Charles Wilson Killam

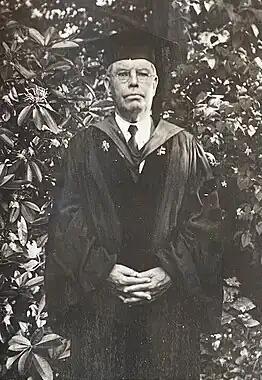
Killam in commencement gown (1937).

He demanded the same thoroughness of his students that he gave himself and never returned a student's unfinished problem "without his professional correction to the last detail, sharply noted in red ink and colored pencil so that the solution would be clear and direct." He defined the principal function of the architect of the time as "to plan and direct the execution of building projects so as to produce convenient, safe, economical and durable enclosures for our manifold activities." Killam was determined that each student be thoroughly grounded in all methods of building construction, both old and new. In his "Resistance of Materials and Elementary Structural Design" course, Killam demanded that his students gain a sound knowledge of construction by learning how to derive formulae from theory and how to create their own tables and handbooks. His architectural experience convinced him that "a student should not run errands, keep time, or check materials, and that a student does not have any possible time to waste in actual manual labor at the innumerable trades dealing with innumerable materials."